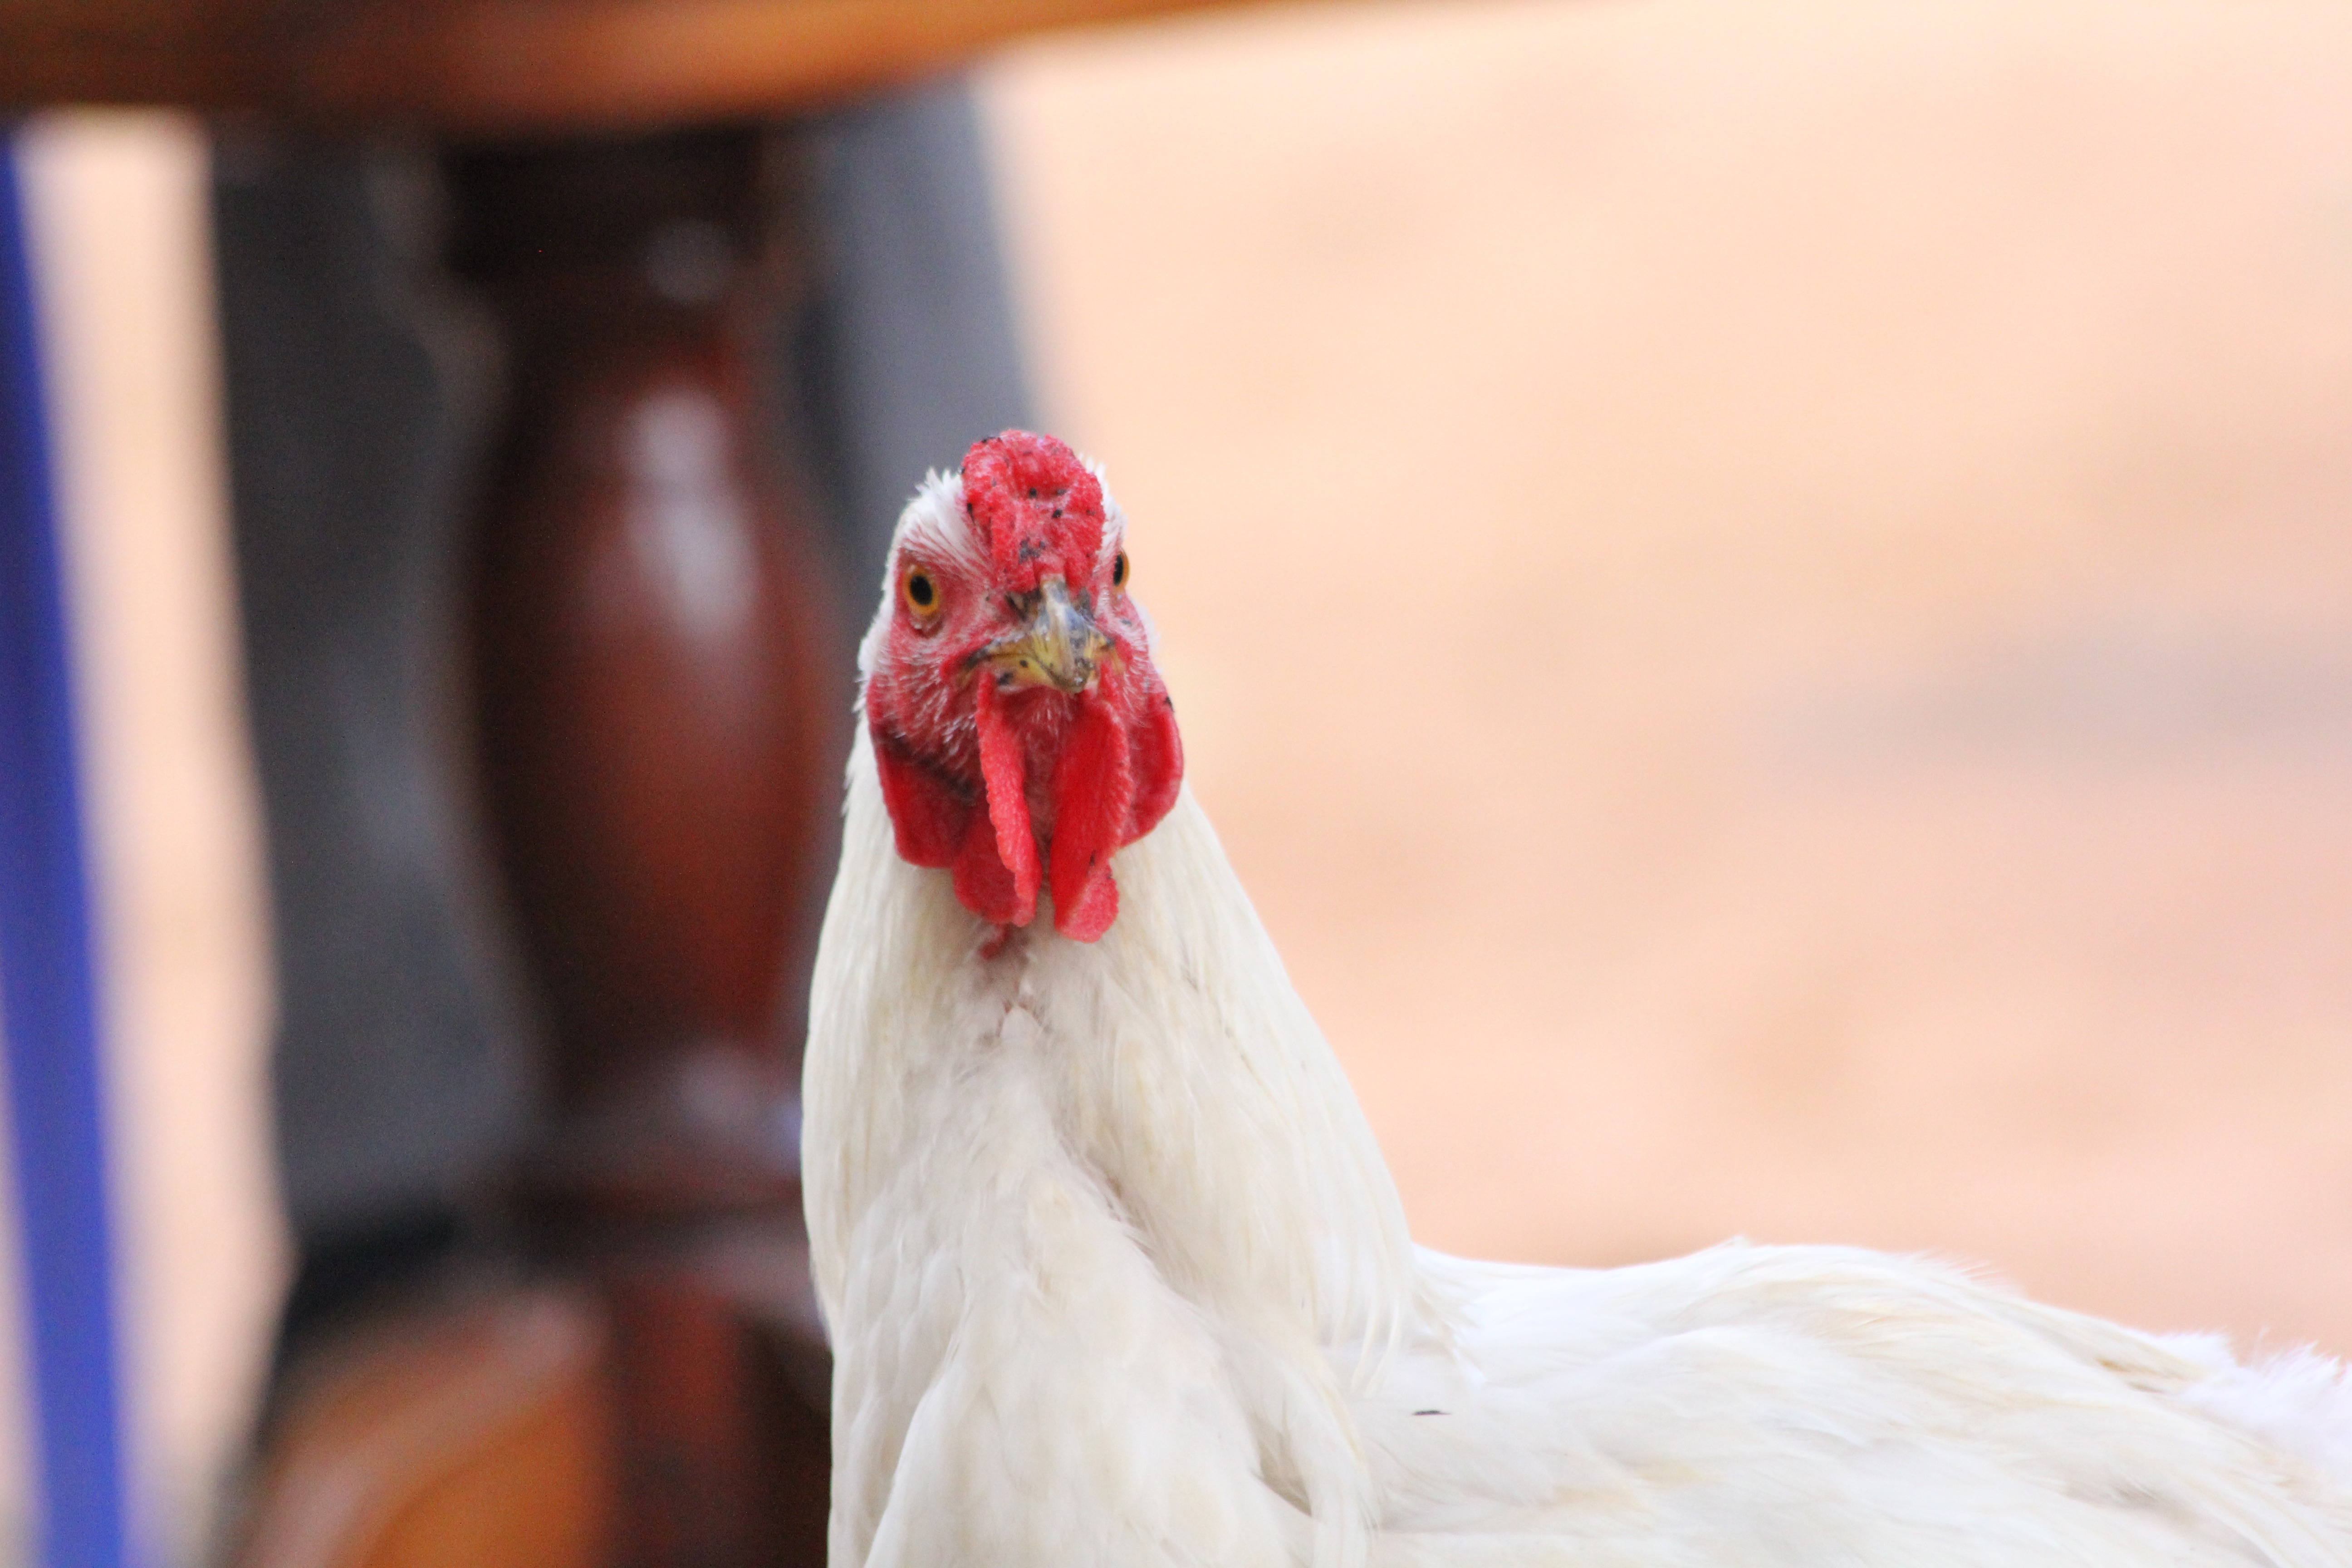
nature, bird, wing, farm, animal, red, beak, africa, chicken, rooster, poultry, close up, galliformes, vertebrate, hahn, chickens, phasianidae, comb, gockel